Malay cuisine

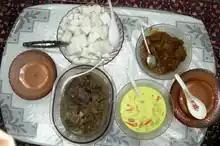
Typical festive fare during Hari Raya Puasa or Hari Raya Haji (clockwise from bottom left): beef soup, "nasi himpit" (compressed rice cubes), beef rendang and "sayur lodeh".

In Malay food preparation, the ingredients used are often described as spicy and flavorful as it is a melting pot of spices, herbs and roots. Strong, tangy and flavorful fresh herbs, spices and ingredients such as (lemongrass), (screwpine), (a type of basil), (polygonum), (nutmeg), (turmeric) and (wild ginger buds), (mustard seeds) and (fenugreek) are often used. There are also a number of terms used for the equipment and utensils used for food preparation. Traditional cooking equipment includes several types of grinders called (pestle and mortar), (stone roller), and the (mill) used for preparing spices and pastes. Vegetables are diced on a (wooden cutting board); while a coconut scraper or is indispensable in making both curries and sweets. Pastries are also made for desserts and for this a (rolling pin) and (pastry board) are considered essential.